Old White Meeting House Ruins and Cemetery

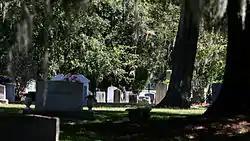

Old White Meeting House Ruins and Cemetery is a historic site near Summerville, Dorchester County, South Carolina. The meeting house was built about 1700, burned during the American Revolution in 1781, rebuilt in 1794, then reduced to ruins by the Charleston earthquake of 1886. The extant ruins include portions of each cornerthe largest approximately 9’ highand significant remnants of the foundation of walls. Also on the property is a contributing cemetery.